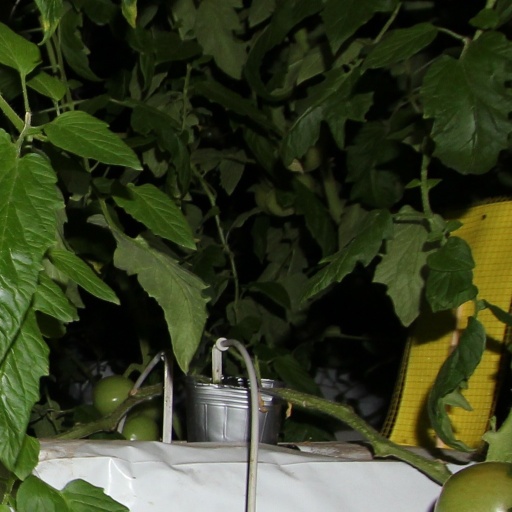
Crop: tomato